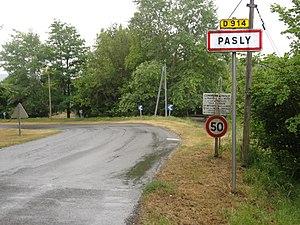
Pasly est une commune française située dans le département de l'Aisne, en région Hauts-de-France.